Donna Logan

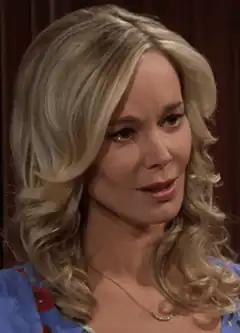
Jennifer Gareis as Donna Logan

Donna Logan is a fictional character from the CBS soap opera "The Bold and the Beautiful".